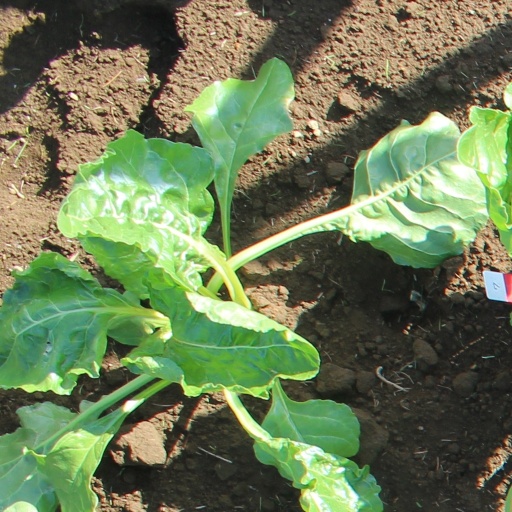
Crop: sugar beet